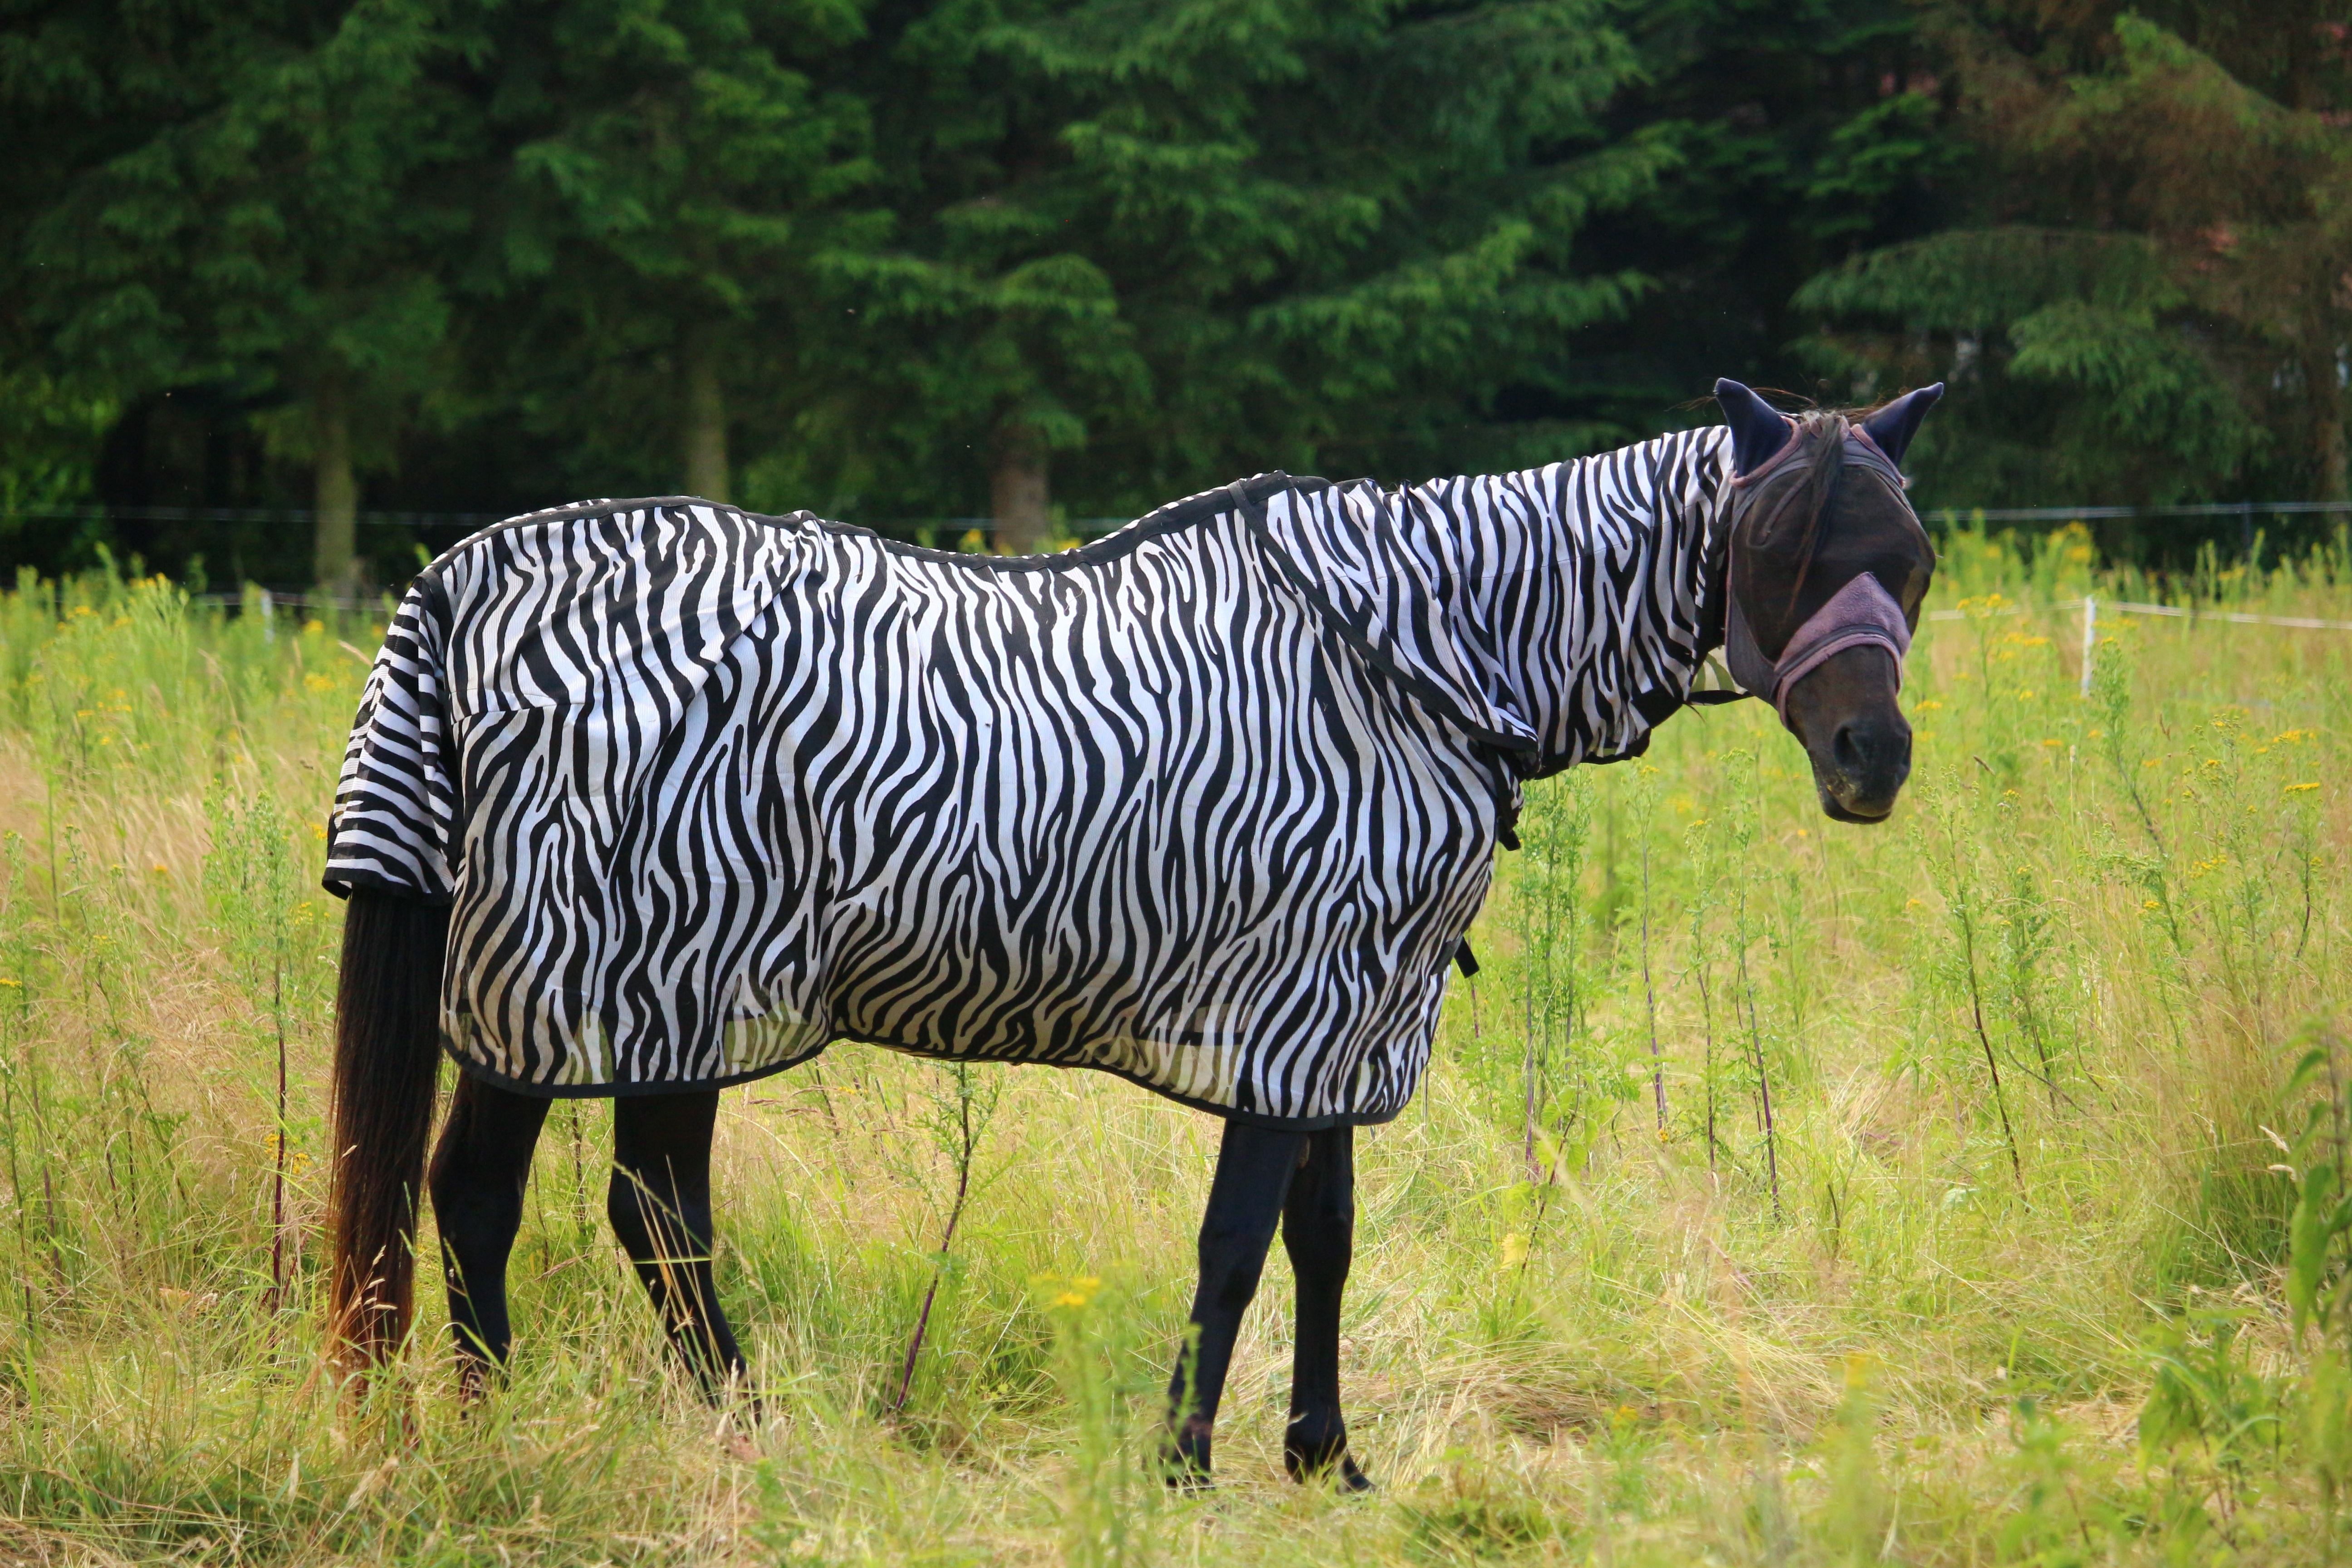
grass, meadow, wildlife, herd, pasture, grazing, horse, mammal, stallion, mane, fauna, savanna, zebra, grassland, mare, rap, safari, thoroughbred arabian, suckling, flying ceiling, fly protection, horse like mammal, mustang horse